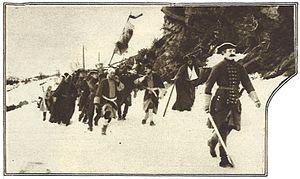
Charles XII est un film suédois réalisé par John W. Brunius, sorti en 1925.